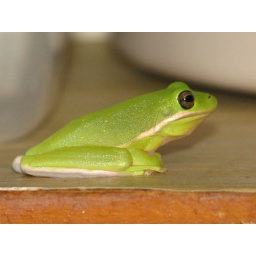
at home in the kitchen